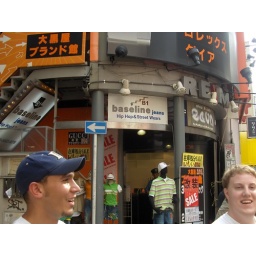
The white sign in the center is for a hip-hop clothing boutique in Shibuya.